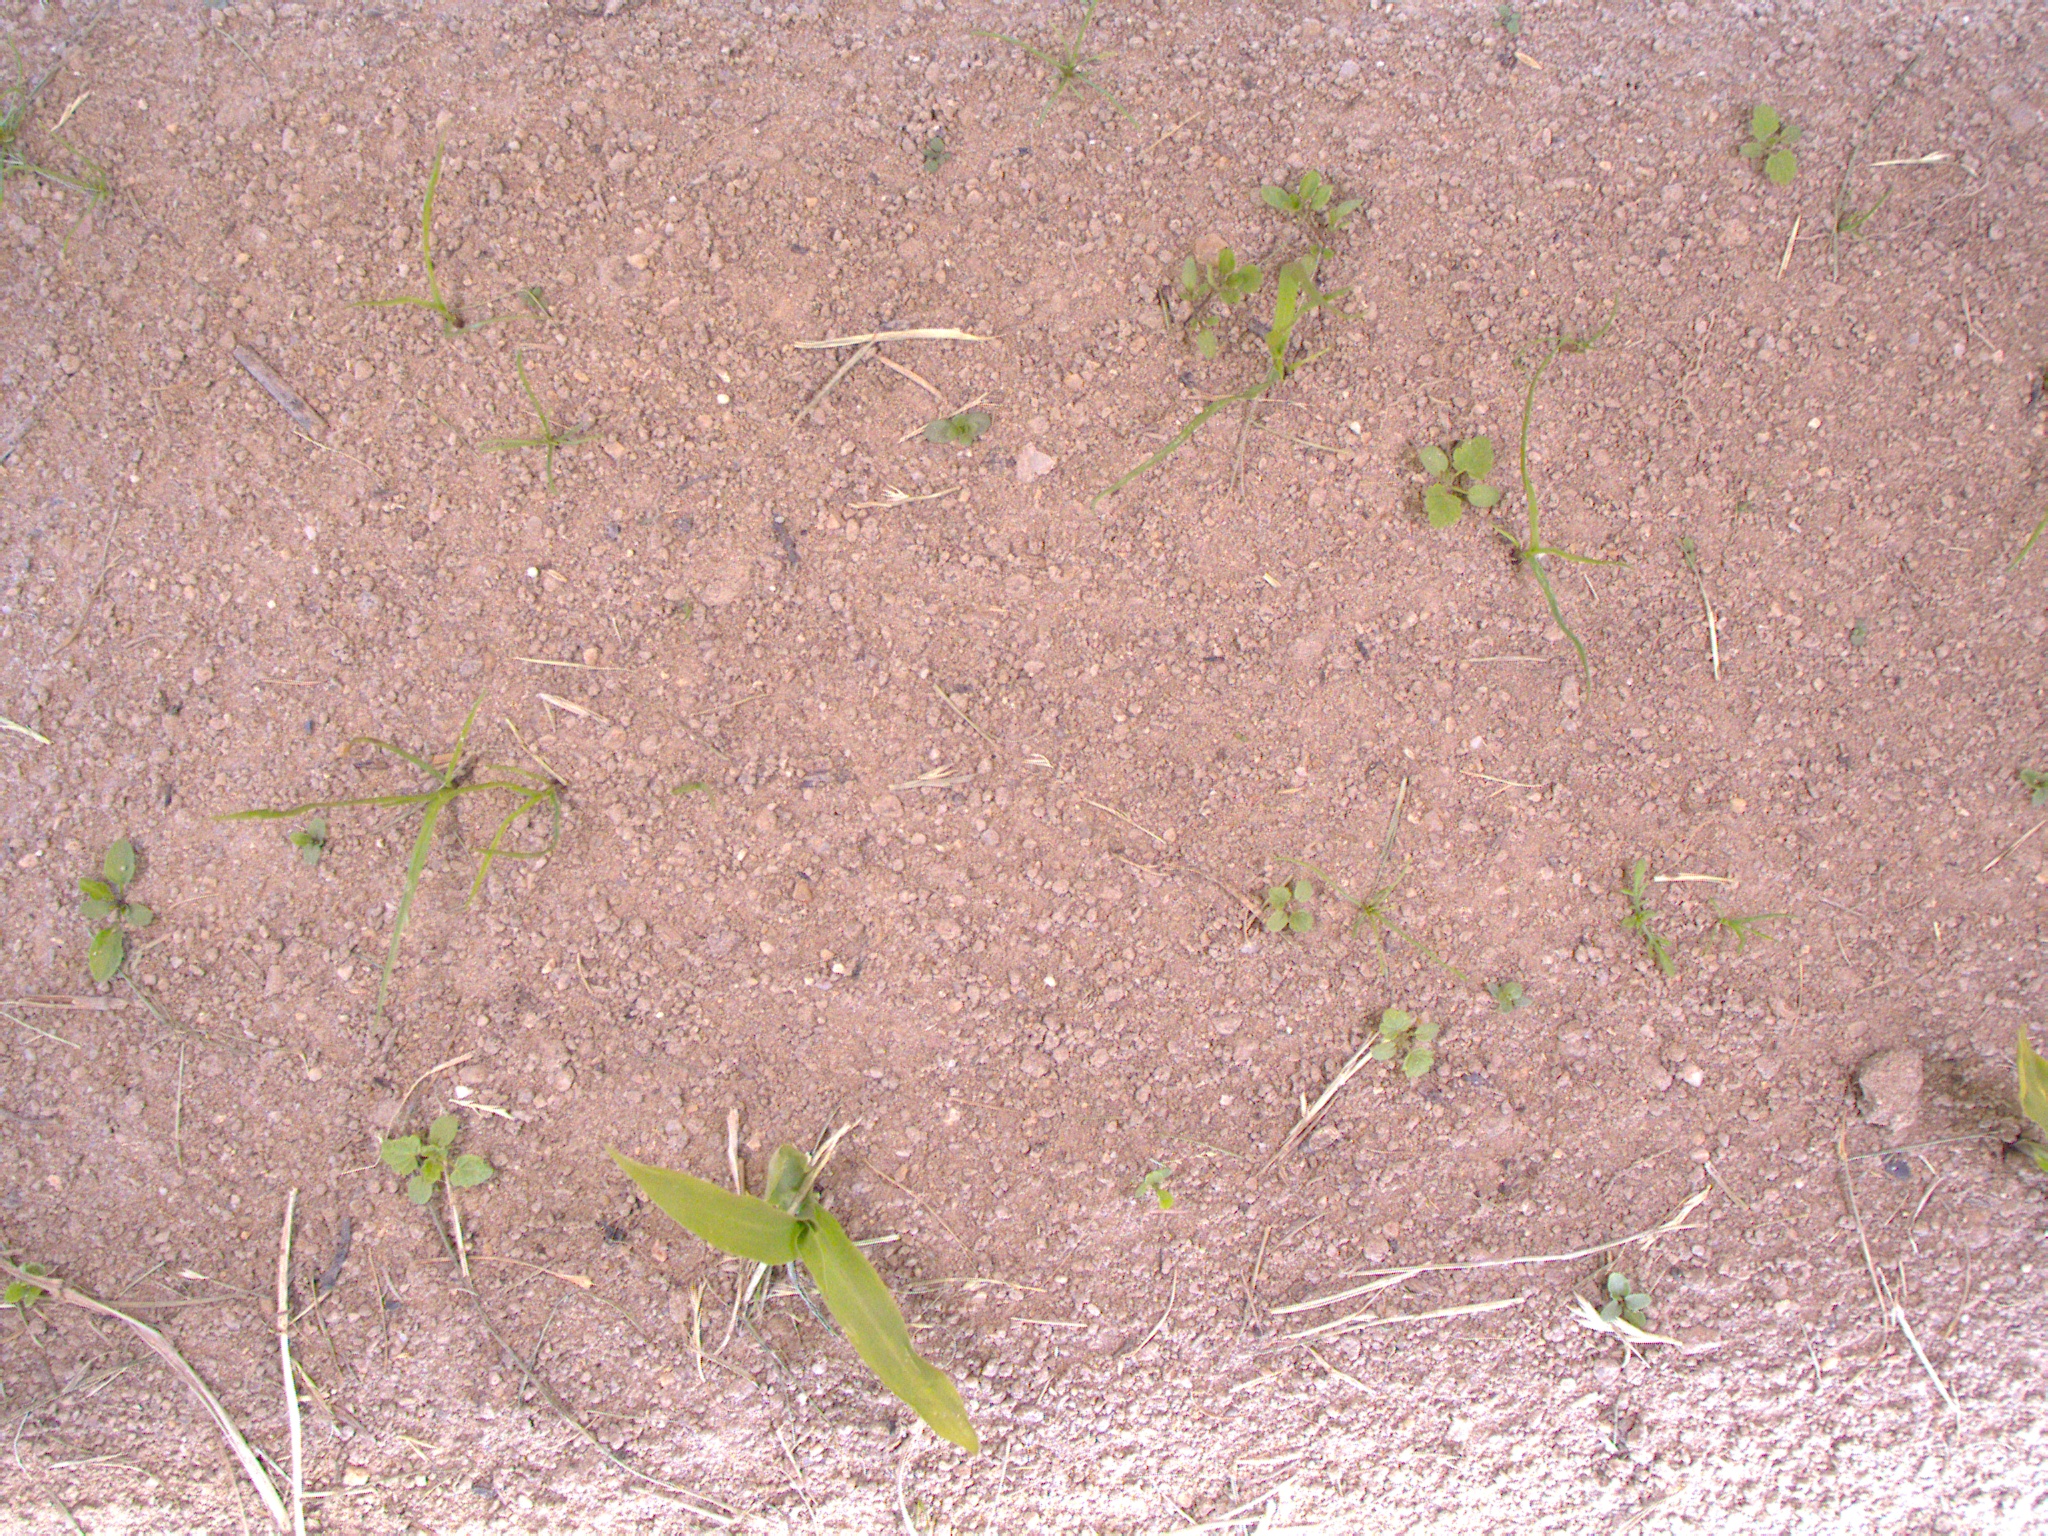
Crop: maize
Objects: stem_maize, maize